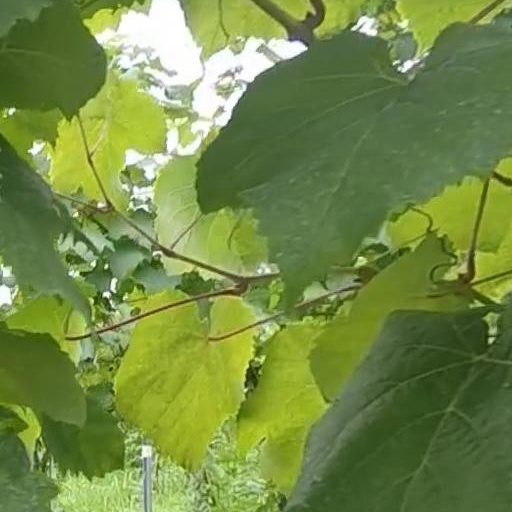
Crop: grape